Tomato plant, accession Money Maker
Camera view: horizontal (90 deg, fisheye); turntable rotation: 240 degrees
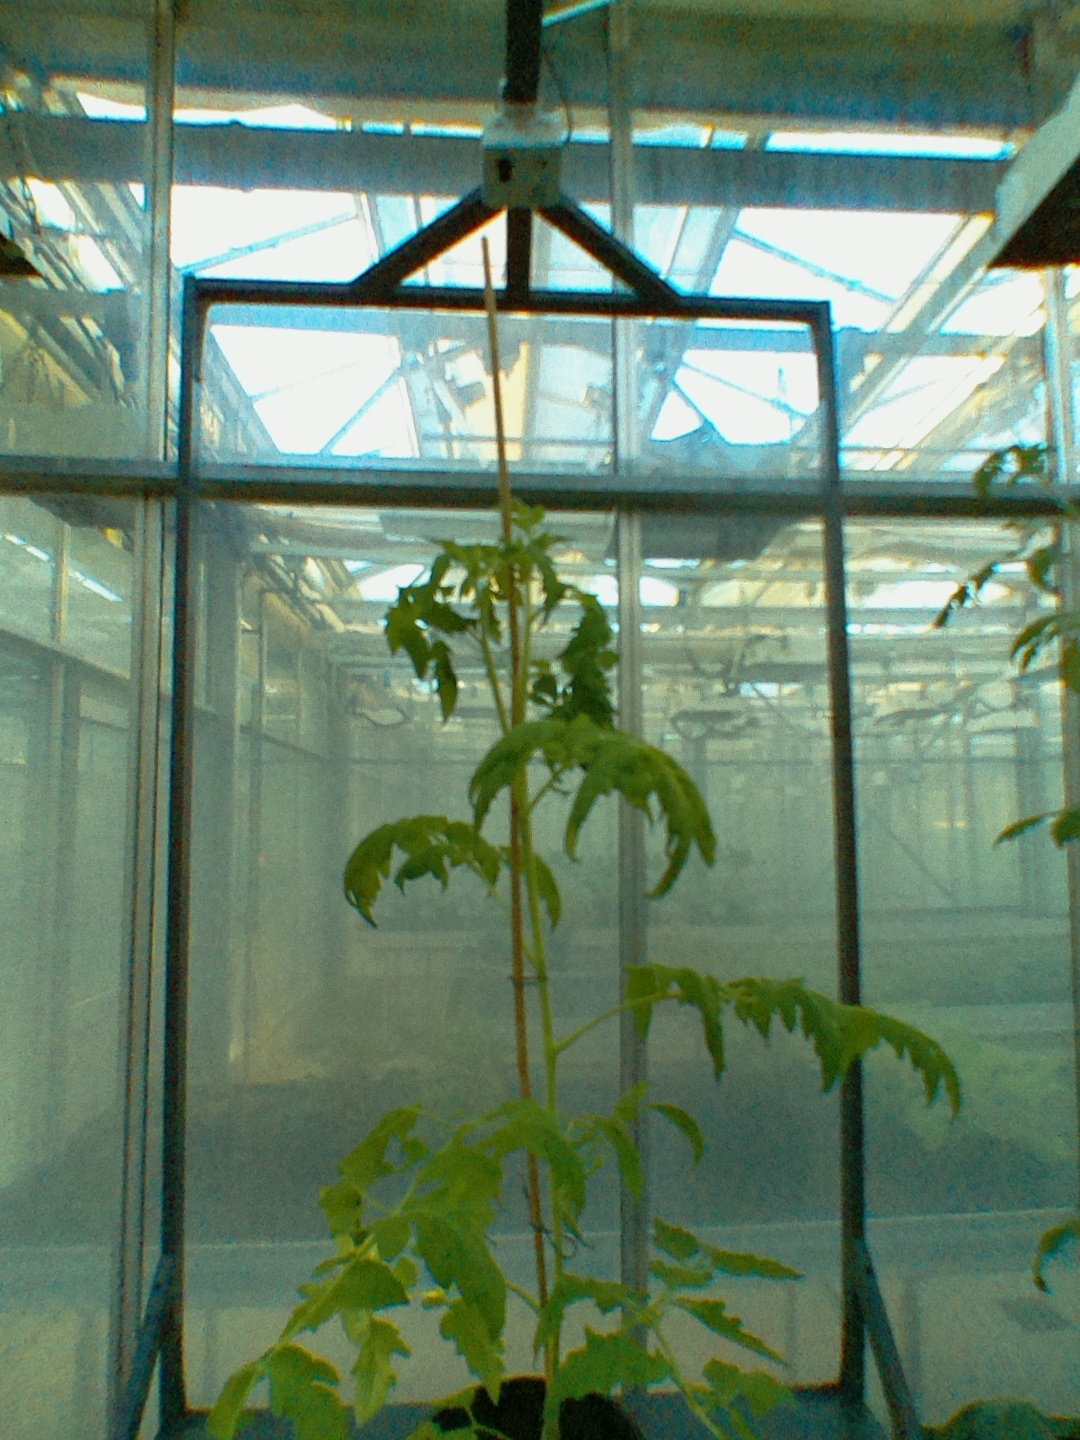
BBCH growth stage 53: 3 inflorescences visible